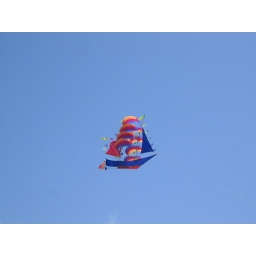
boat in the sky